List of reptiles of Trinidad and Tobago

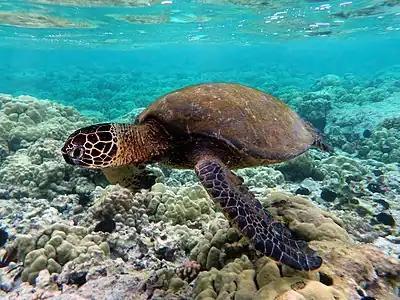
"Chelonia mydas"

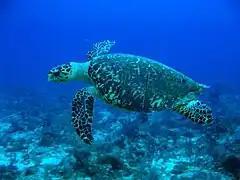
"Eretmochelys imbricata"

Sea turtles (Cheloniidae) are a family of large turtles found in all tropical seas and some subtropical and temperate seas. Sea turtles developed from land turtles about 120 million years ago and are well adapted to life in the sea. They feed mainly on jellyfish, crustaceans and squid. 4 chelonids were recorded in both Trinidad and Tobago.